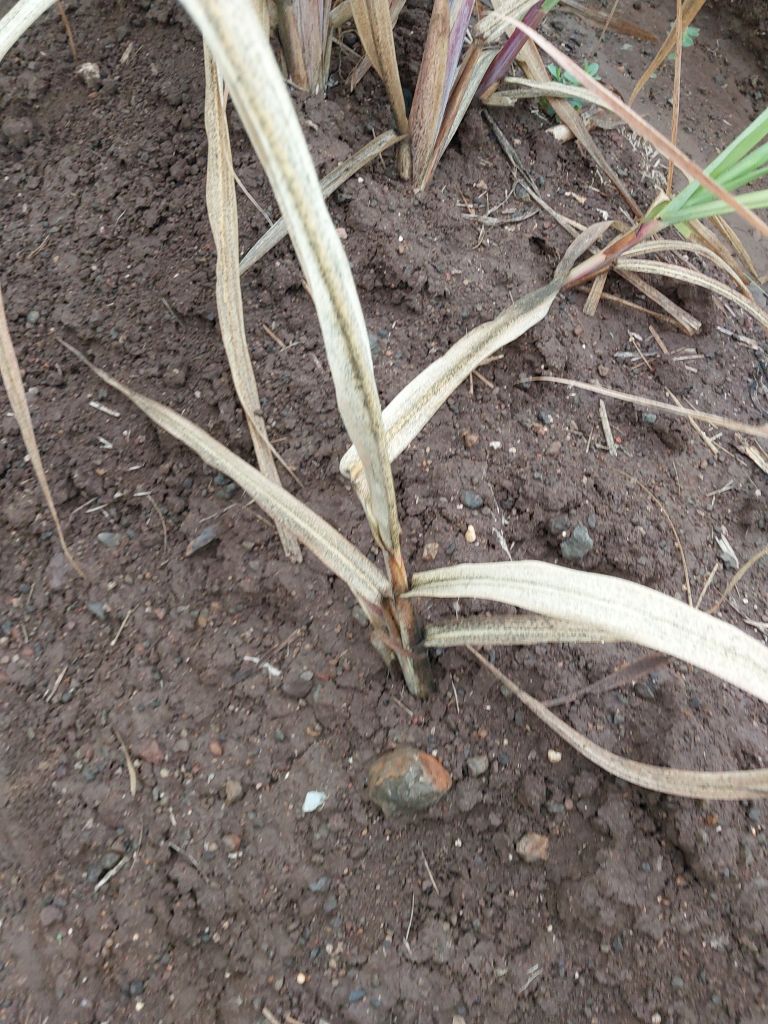
Label: Sett Rot